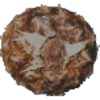
Label: Pineapple 1